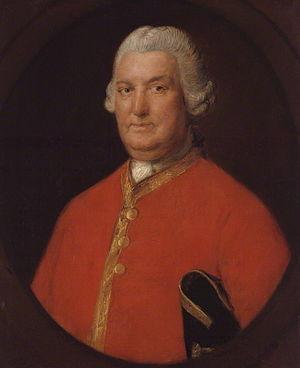
La bataille de Srirangam se déroula le 13 juin 1752 à Srirangam, en Inde, et opposa une force de la Compagnie française des Indes orientales commandée par Jacques-François Law de Lauriston, assistée d'un contingent indien sous les ordres de Chanda Sahib, à un détachement de la Compagnie britannique des Indes orientales mené par Stringer Lawrence. L'affrontement se solda par une victoire anglaise.
Stringer Lawrence, né le 6 mars 1697 à Hereford en Angleterre et mort le 10 janvier 1775 à Londres, est un militaire britannique qui fut le premier commandant en chef de l'Inde. Après avoir effectué la première partie de sa carrière en Europe, il fut envoyé en 1748 dans les Indes orientales pour y combattre les Français et leurs alliés indiens. En coopération avec Robert Clive, il remporta une série de succès qui permirent d'asseoir la puissance britannique en Inde. Il continua d'exercer des responsabilités importantes dans cette région jusqu'à sa retraite en 1766.